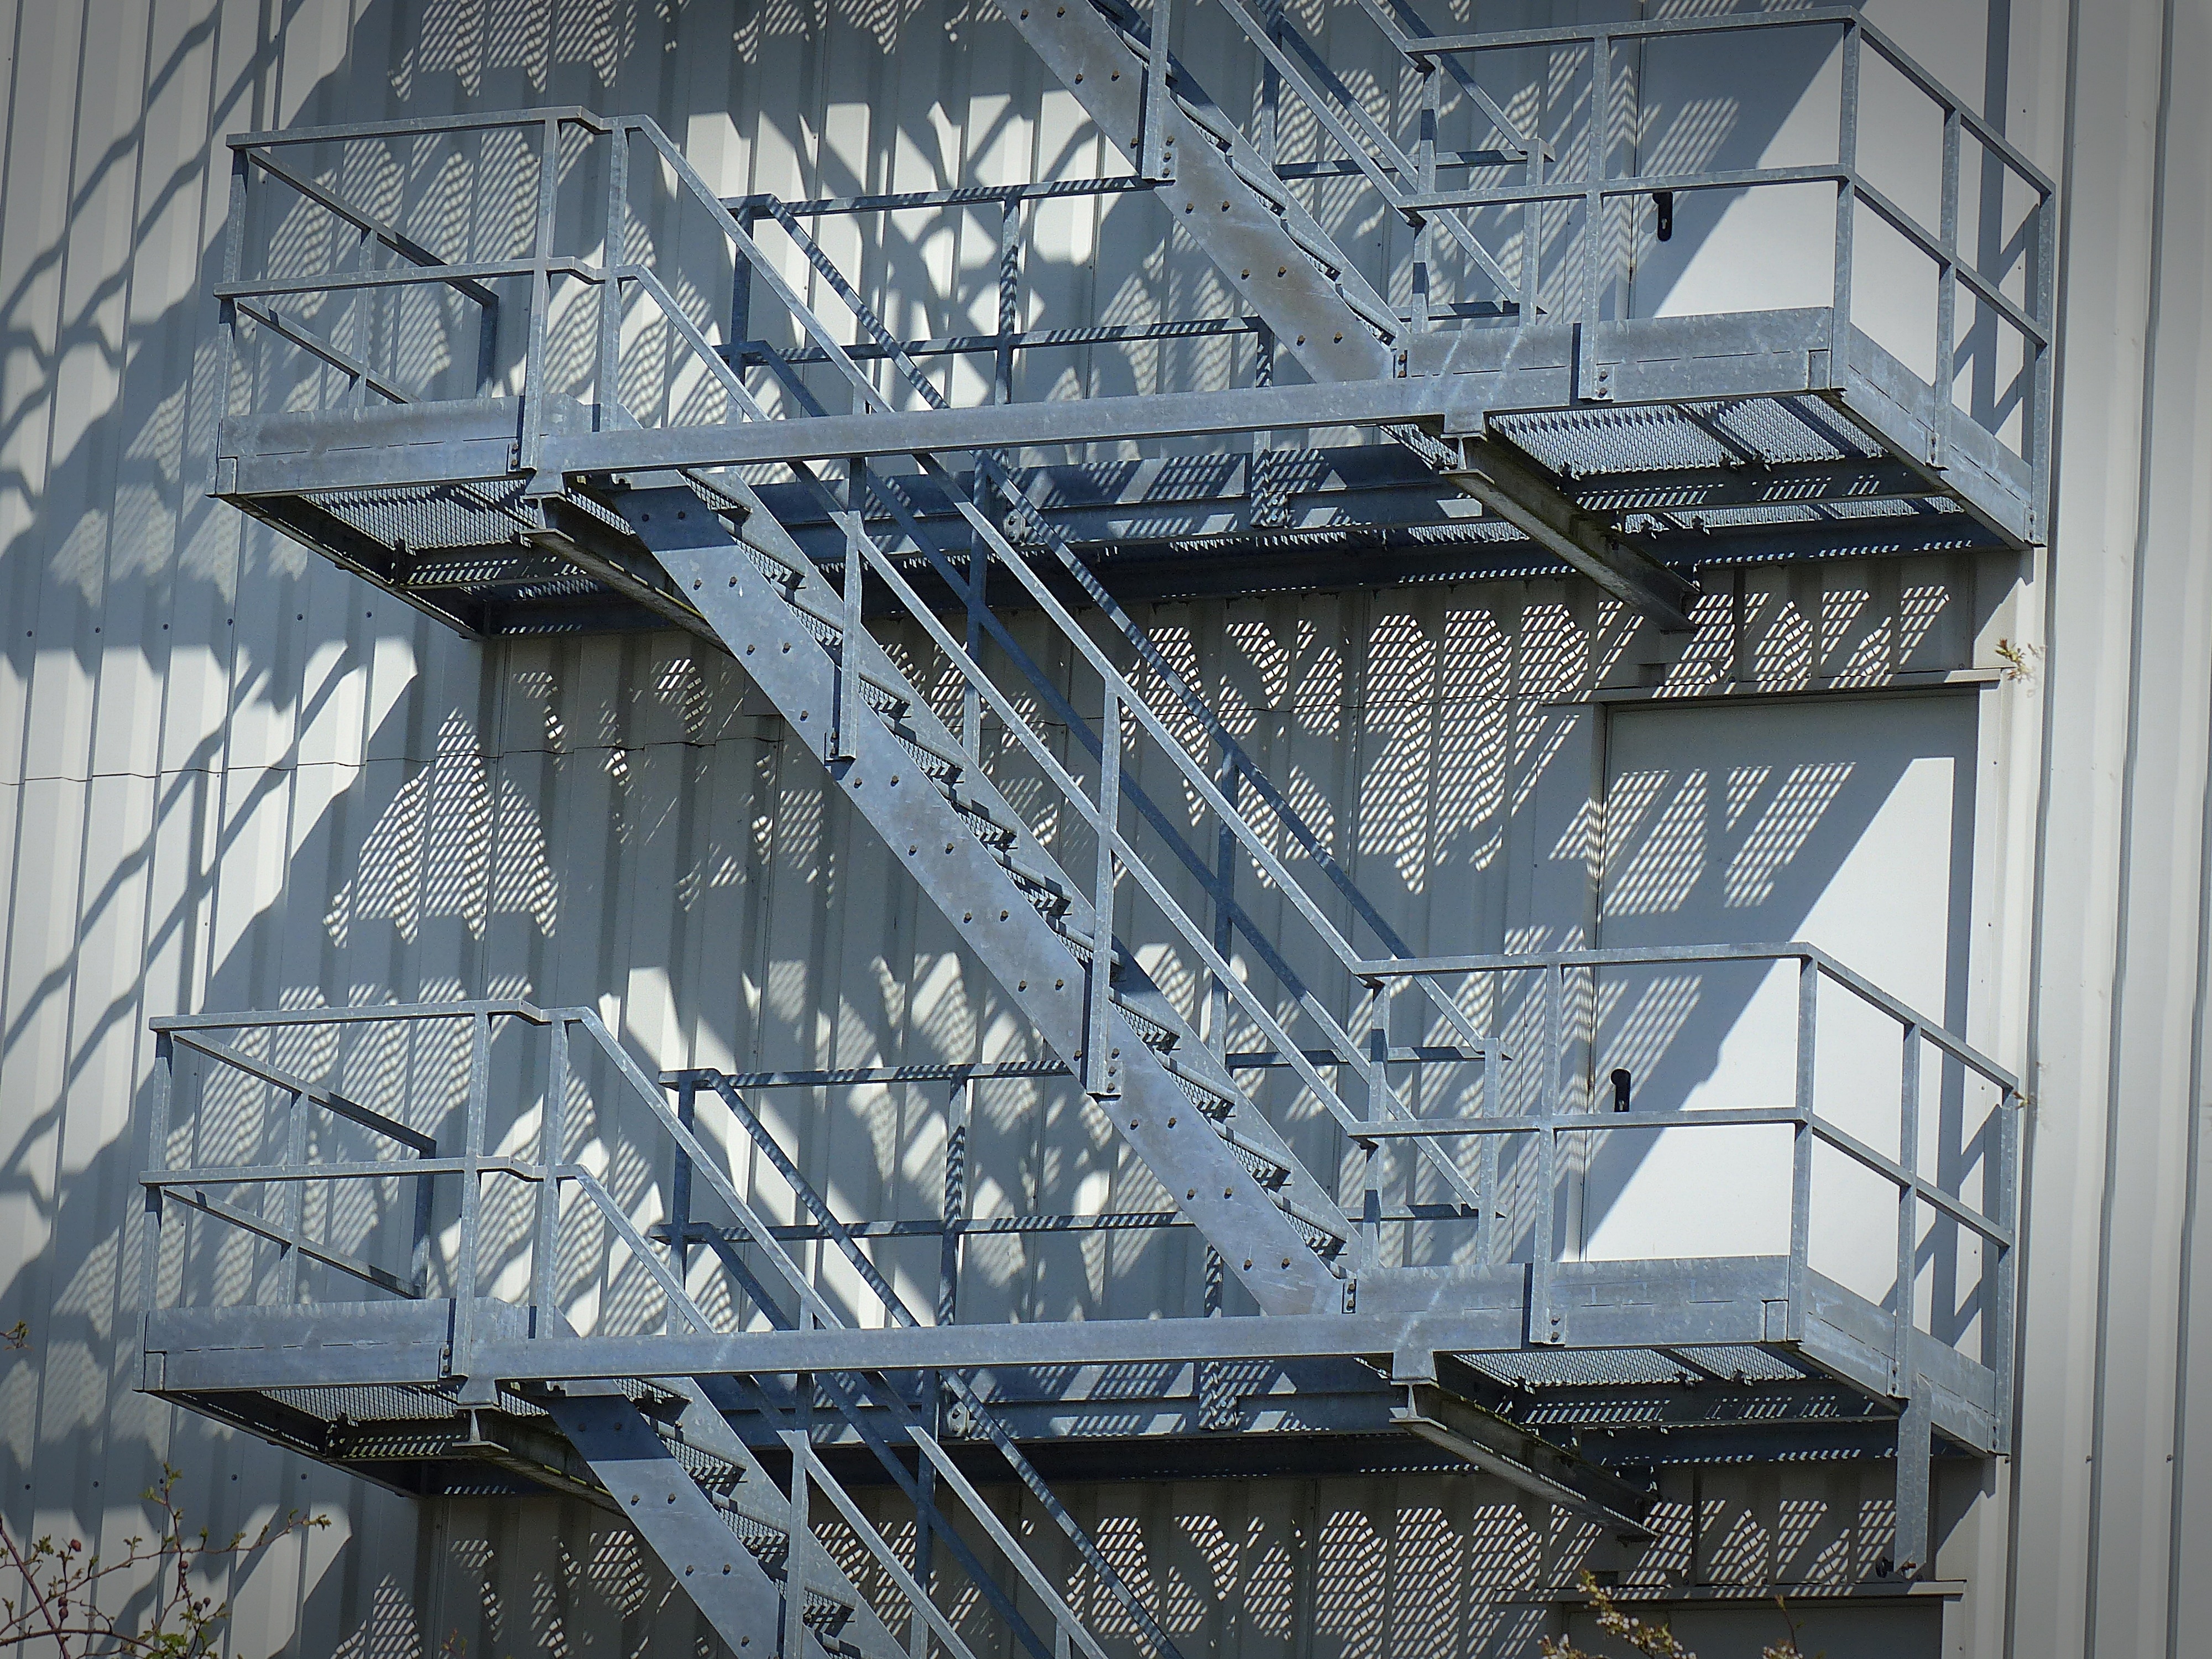
architecture, escape, skyscraper, steel, metal, facade, industry, security, stairs, urban area, escape route, emergency ladder, staircase finish